John Mitchell (musician)

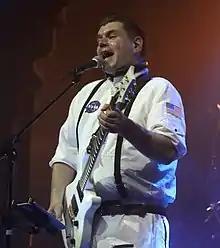
Mitchell performing in 2017

Mitchell primarily uses Cort Guitars – white and black G254s on stage, and for recording, a tobacco G210 and a blue/black G290. He also plays an Alvarez Yairi acoustic guitar in the studio, and a PRS Classic. Mitchell's rack set-up consists of a Marshall JMP1 Preamp with effects being produced by a vintage Korg A3 effects unit. This signal is then amplified by a Marshall Valvestate 80/80 power amp to a 4x12 Marshall cab.